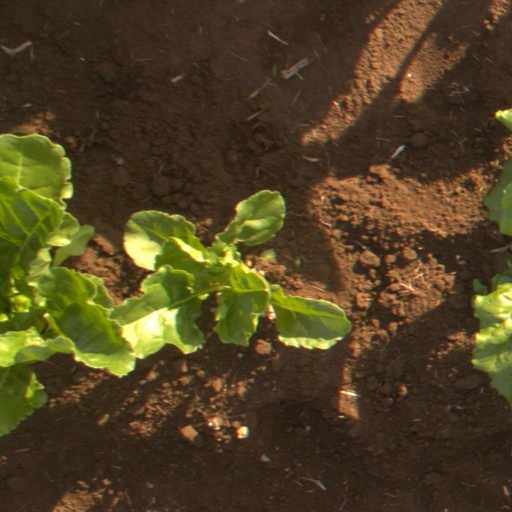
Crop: sugar beet